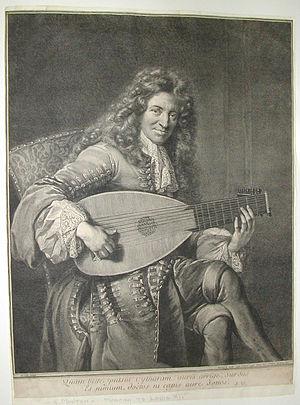
Gérard Edelinck, né à Anvers le 20 octobre 1640 et mort à Paris le 2 avril 1707, est un graveur français d'origine flamande.